1911–12 United States cold wave

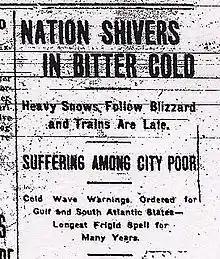
Headline from the January 13, 1912, Ypsilanti Daily Press

The 1912 United States cold wave was one of the coldest periods since 1870 in the Northern United States, according to the U.S. National Weather Service. The cold wave started in November 1911 and finally ended in March 1912, with periodic interruptions by milder temperatures.